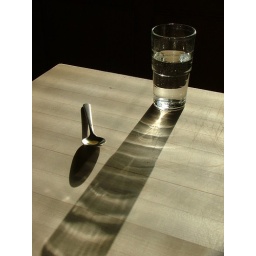
light in glass of water